Describe the emotion expressed in this image:  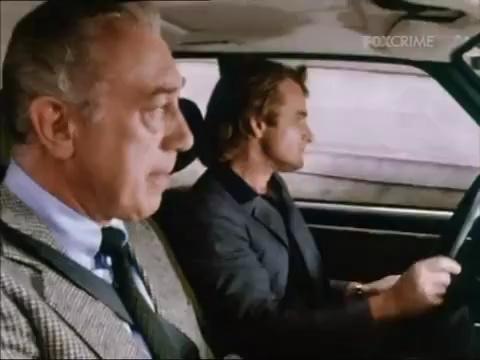
This person displays Suffering, valence and arousal with low intensity.